Cerebral shunt

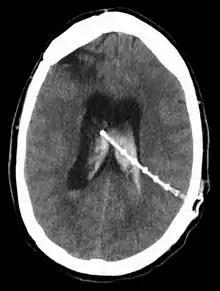
A ventriculoperitoneal shunt running from a brain ventricle to the abdominal cavity. CT scan of the head, 2016.

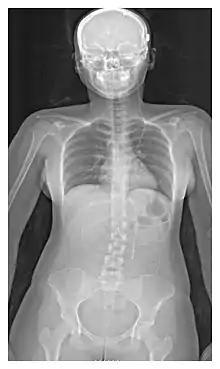
X-ray of a ventriculoperitoneal shunt

The location of the shunt is determined by the neurosurgeon based on the type and location of the blockage causing hydrocephalus. All brain ventricles are candidates for shunting. The catheter is most commonly placed in the abdomen but other locations include the heart and lungs. Shunts can often be named after the route used by the neurosurgeon. The distal end of the catheter can be located in just about any tissue with enough epithelial cells to absorb the incoming CSF. Below are some common routing plans for cerebral shunts.